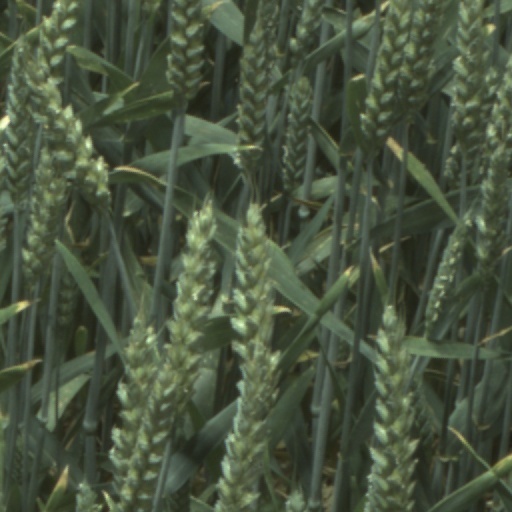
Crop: wheat